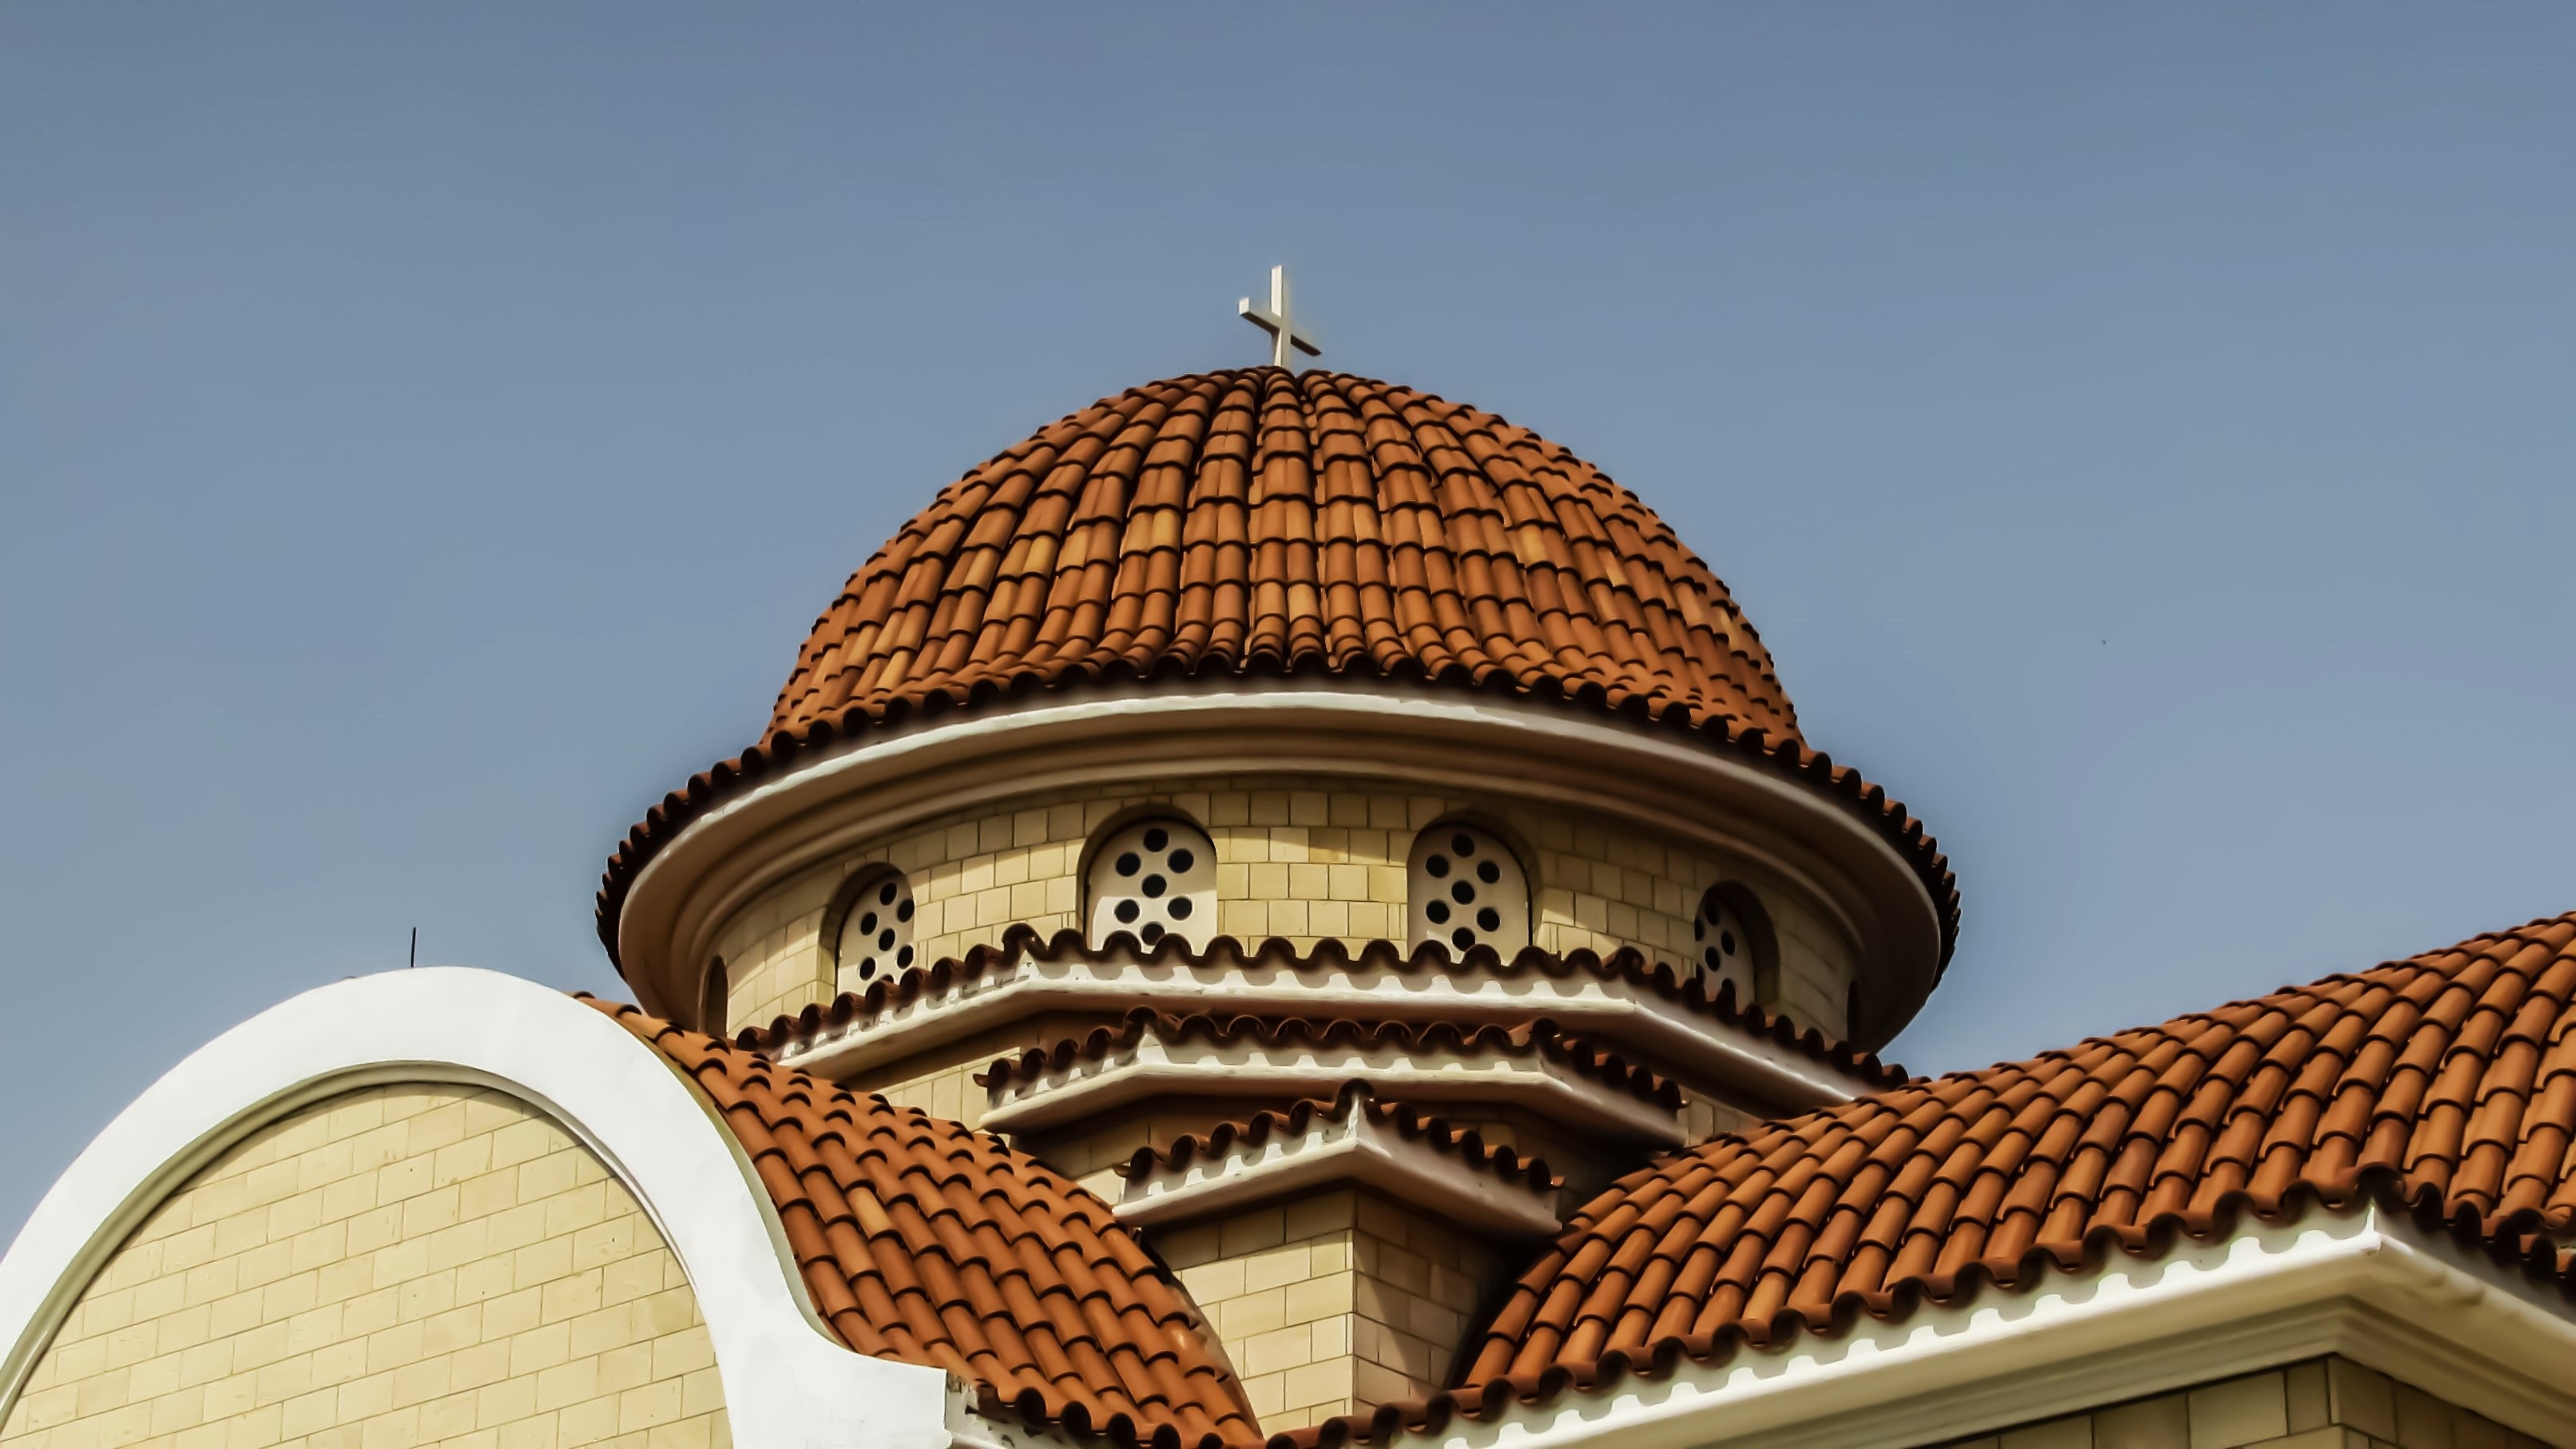
building, palace, tower, landmark, facade, church, place of worship, temple, monastery, mosque, orthodox, dome, cyprus, xylotymbou, ayios rafael